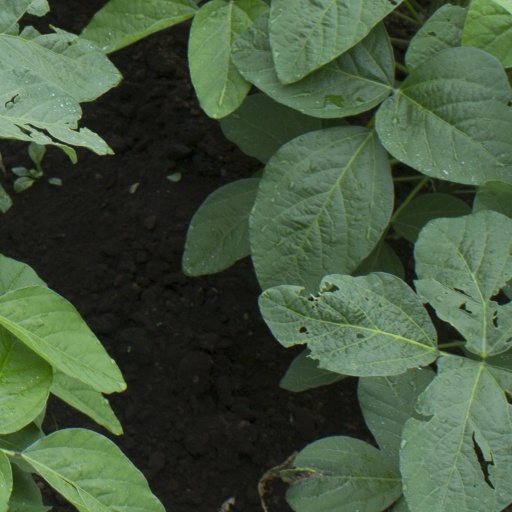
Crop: soybean